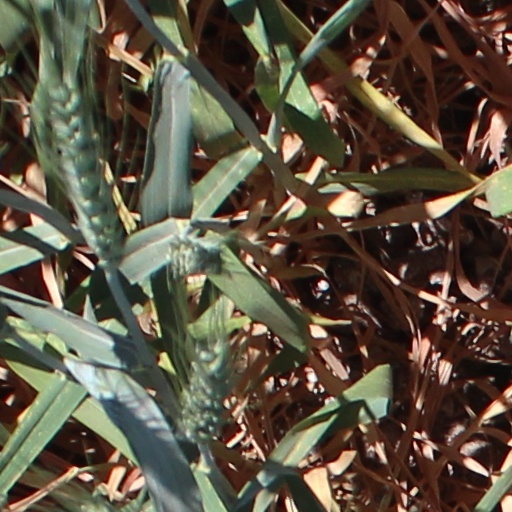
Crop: wheat